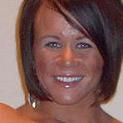
Age: 23